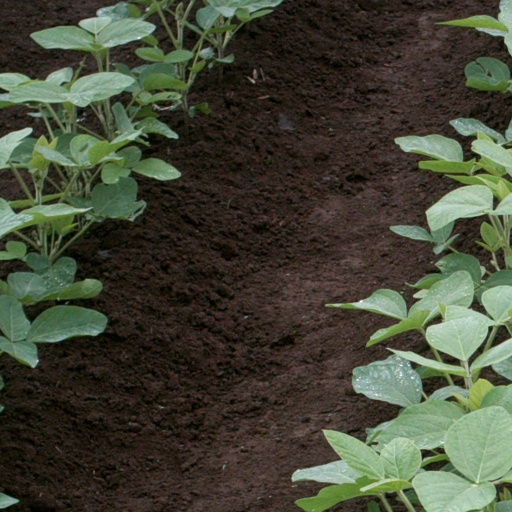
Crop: soybean